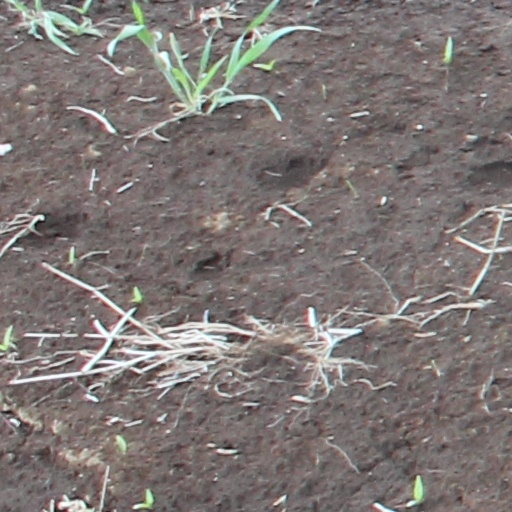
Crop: wheat